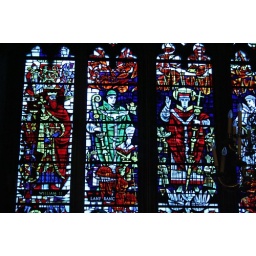
Stained glass window within the cathedral.